Crimea

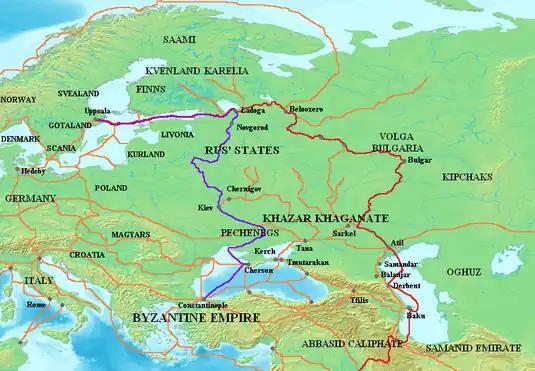
Map of the historical trade route (shown in purple) connecting Uppsala with Constantinople via Cherson. The major centers of Kievan Rus' – Kyiv itself, Novgorod and Ladoga – arose along this route.

The southeast coast is flanked at a distance of from the sea by a parallel range of mountains: the Crimean Mountains. These mountains are backed by secondary parallel ranges.